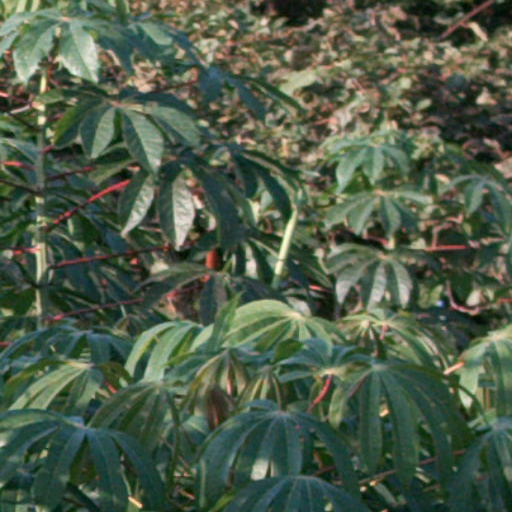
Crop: cassava